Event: Nepal Earthquake
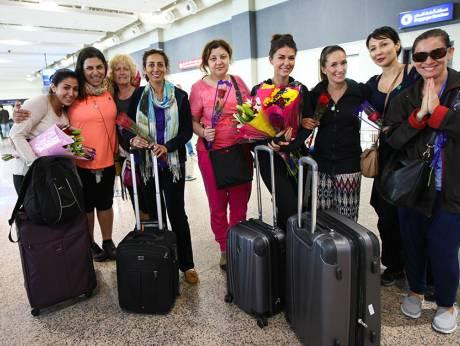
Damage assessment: no_damage